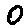
Label: 0